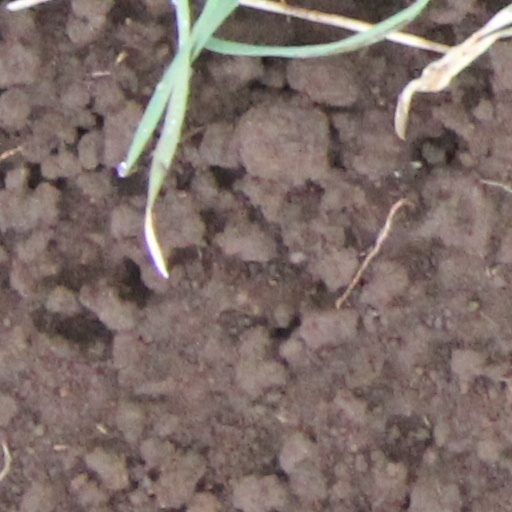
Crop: wheat